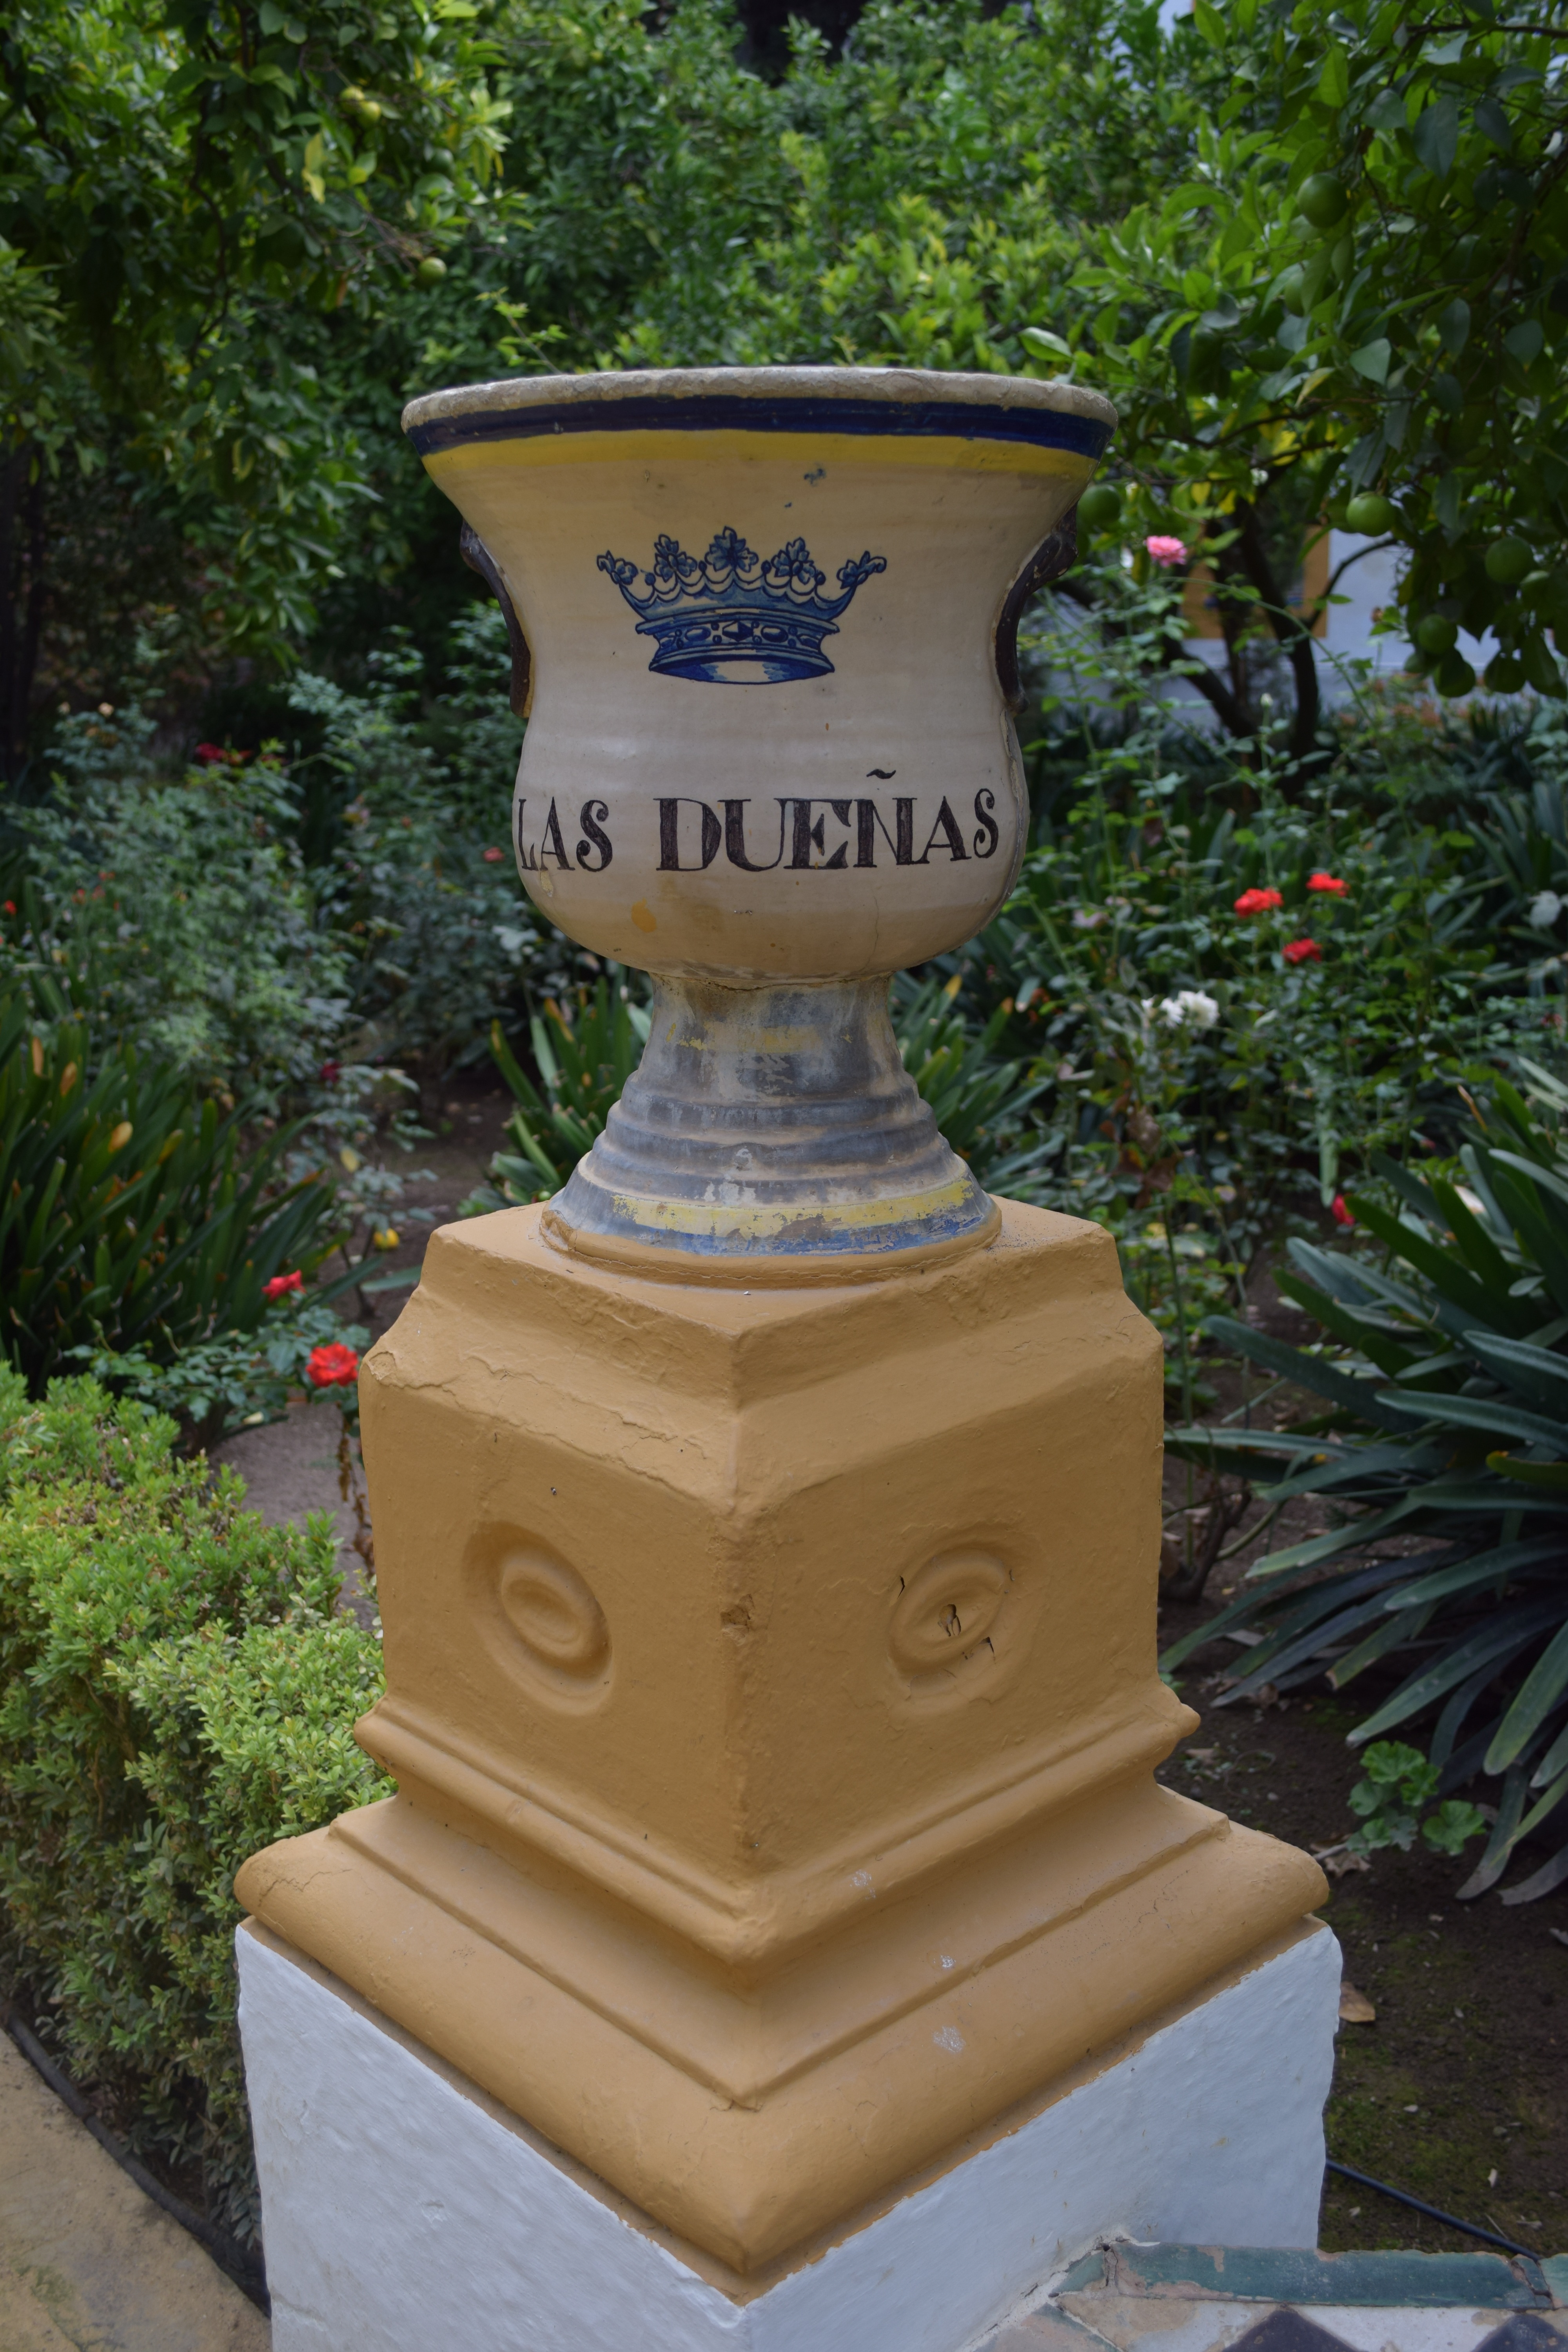
art, sculpture, water feature, monument